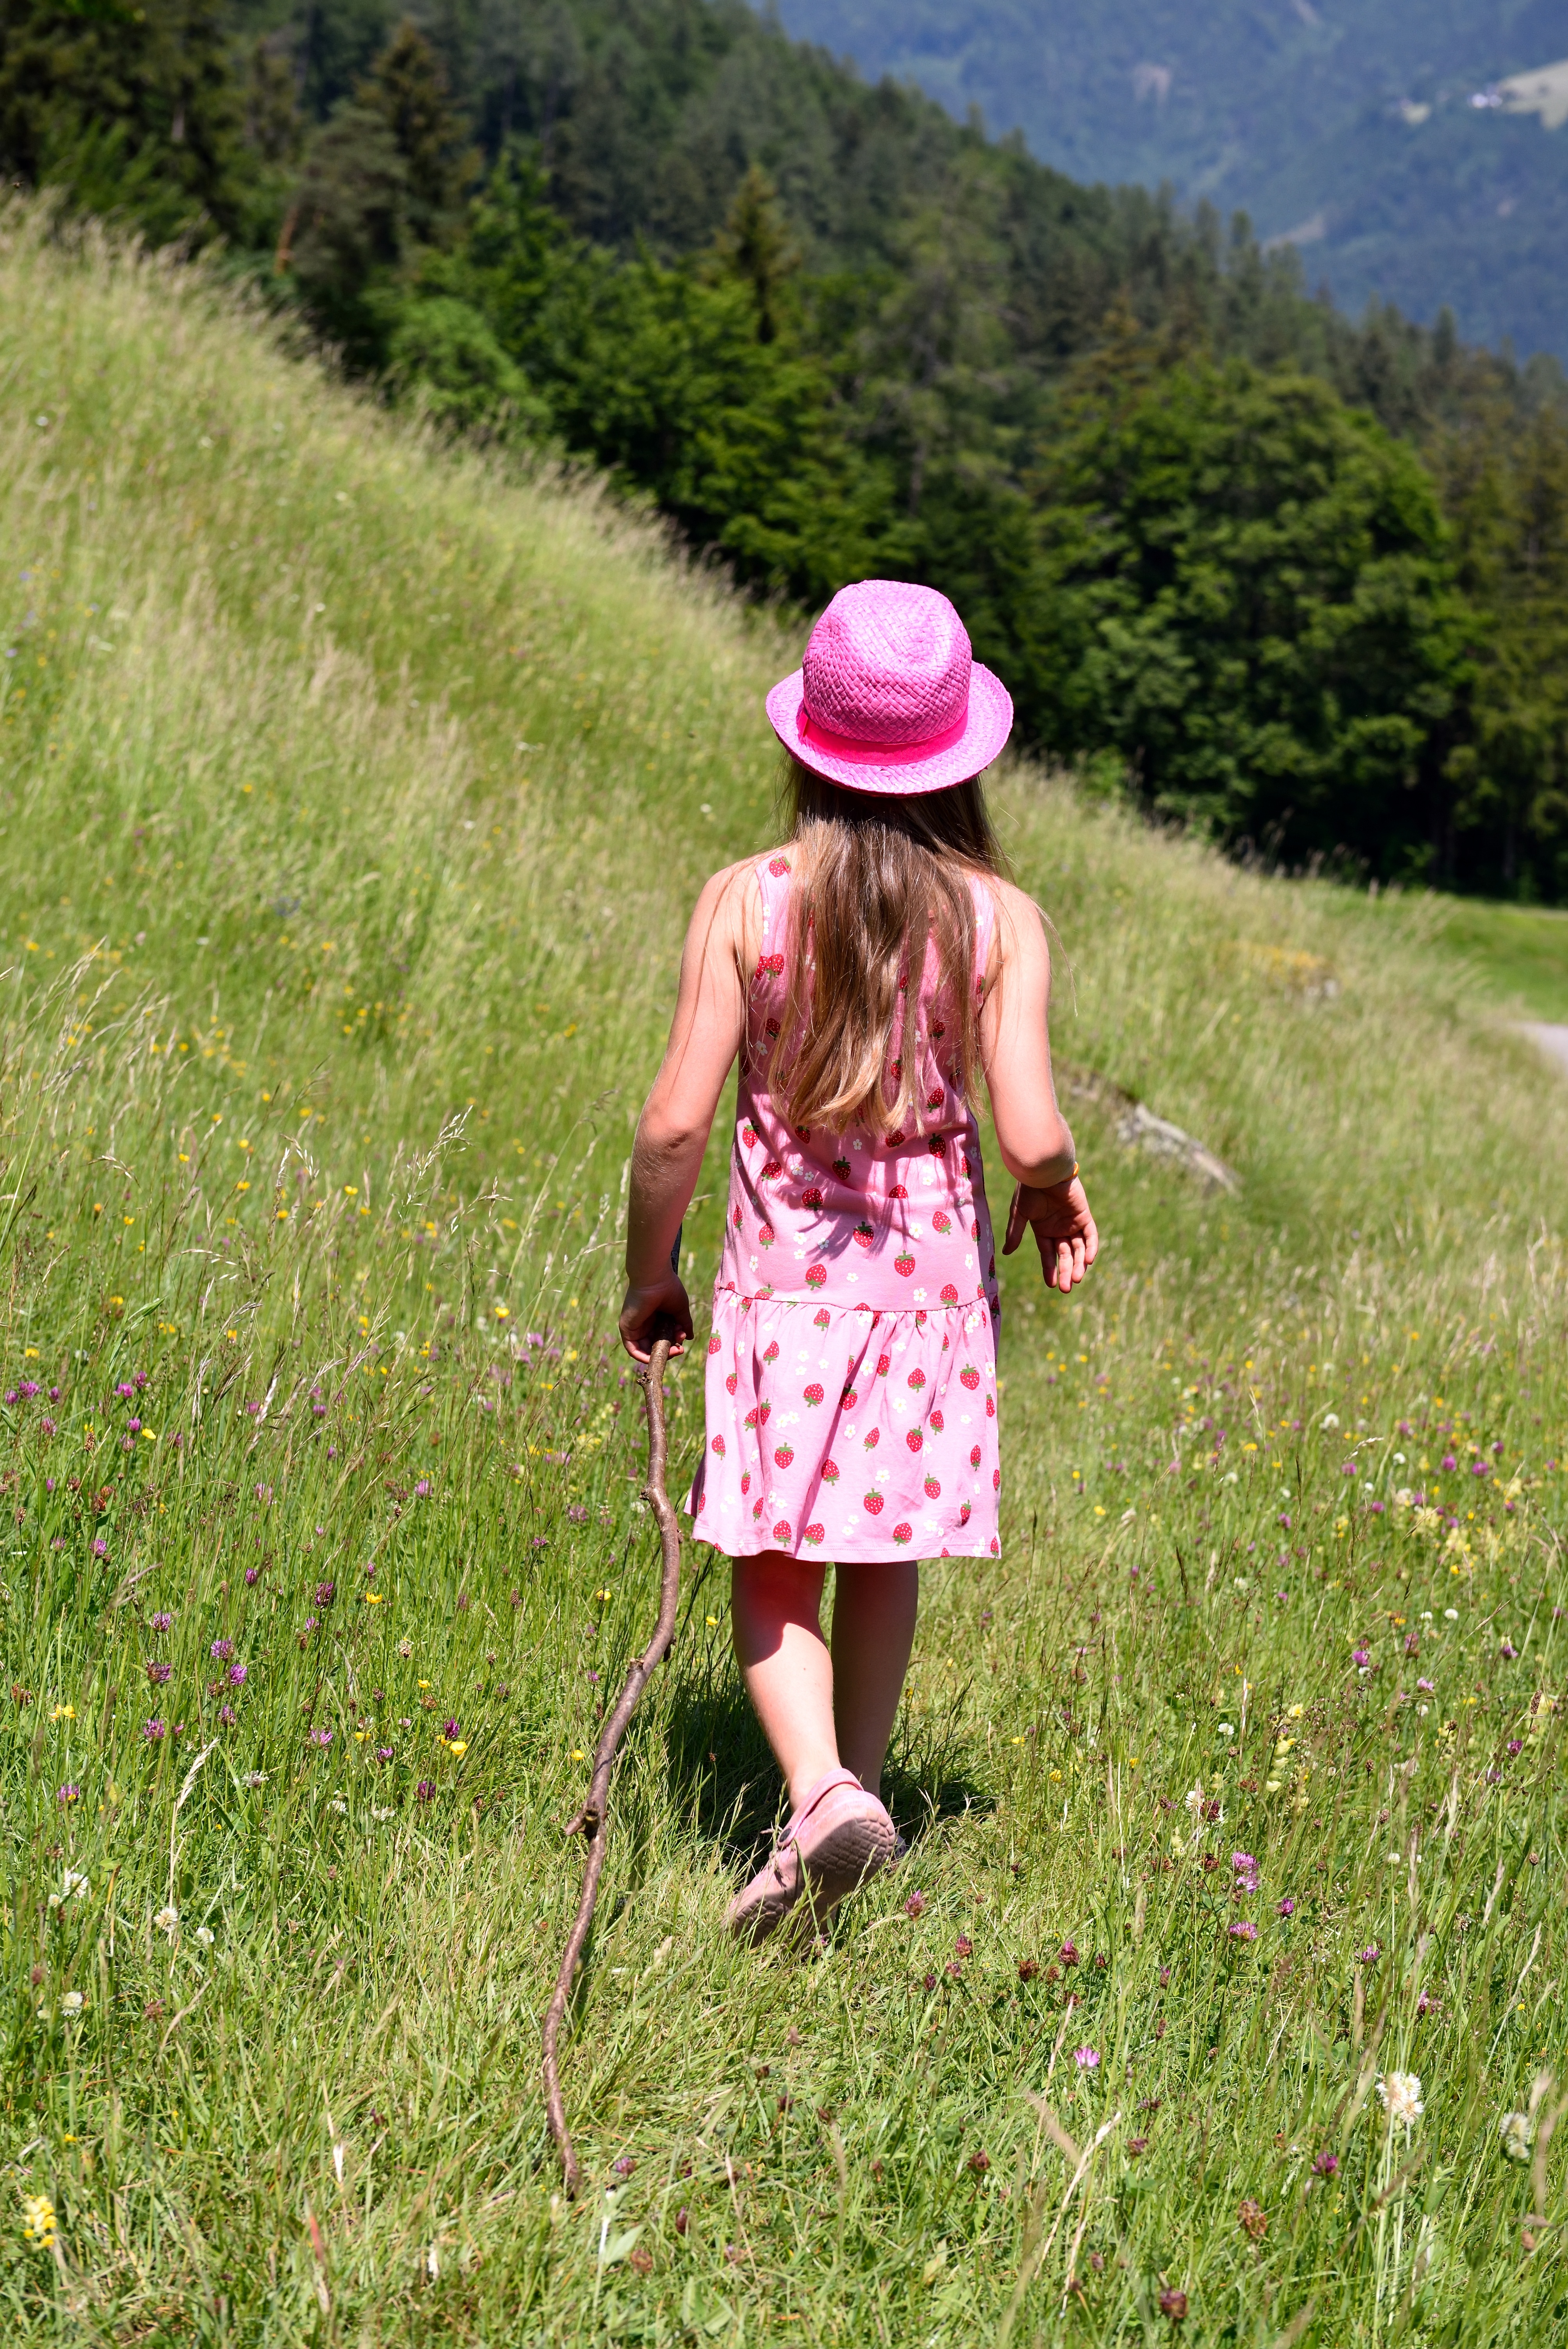
nature, grass, walking, person, girl, hiking, trail, lawn, meadow, flower, walk, green, child, human, toddler, more